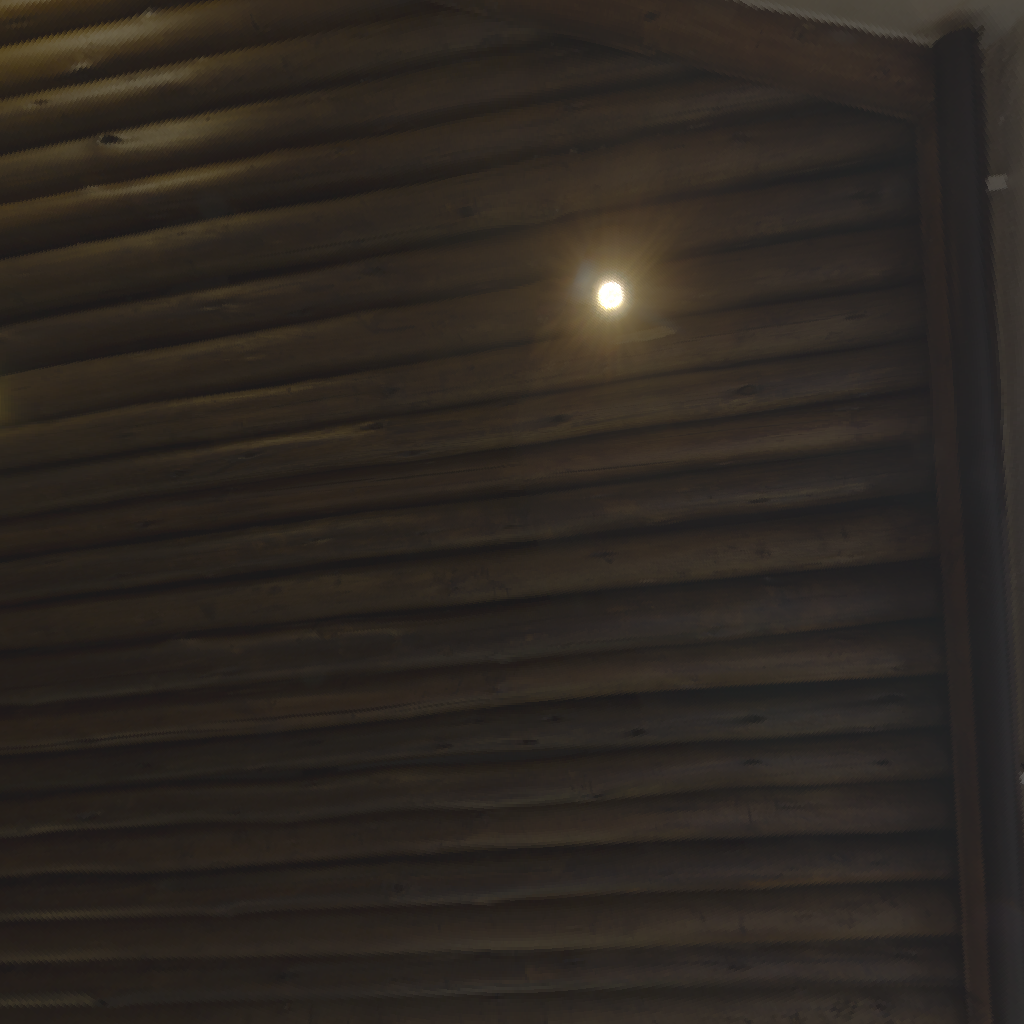
scene-linear HDR photo, Cayley Interior, indoor, lamp, table, window, glass, balcony, urban, sunrise-sunset, artificial light, natural light, high contrast, high dynamic range, physically based lighting